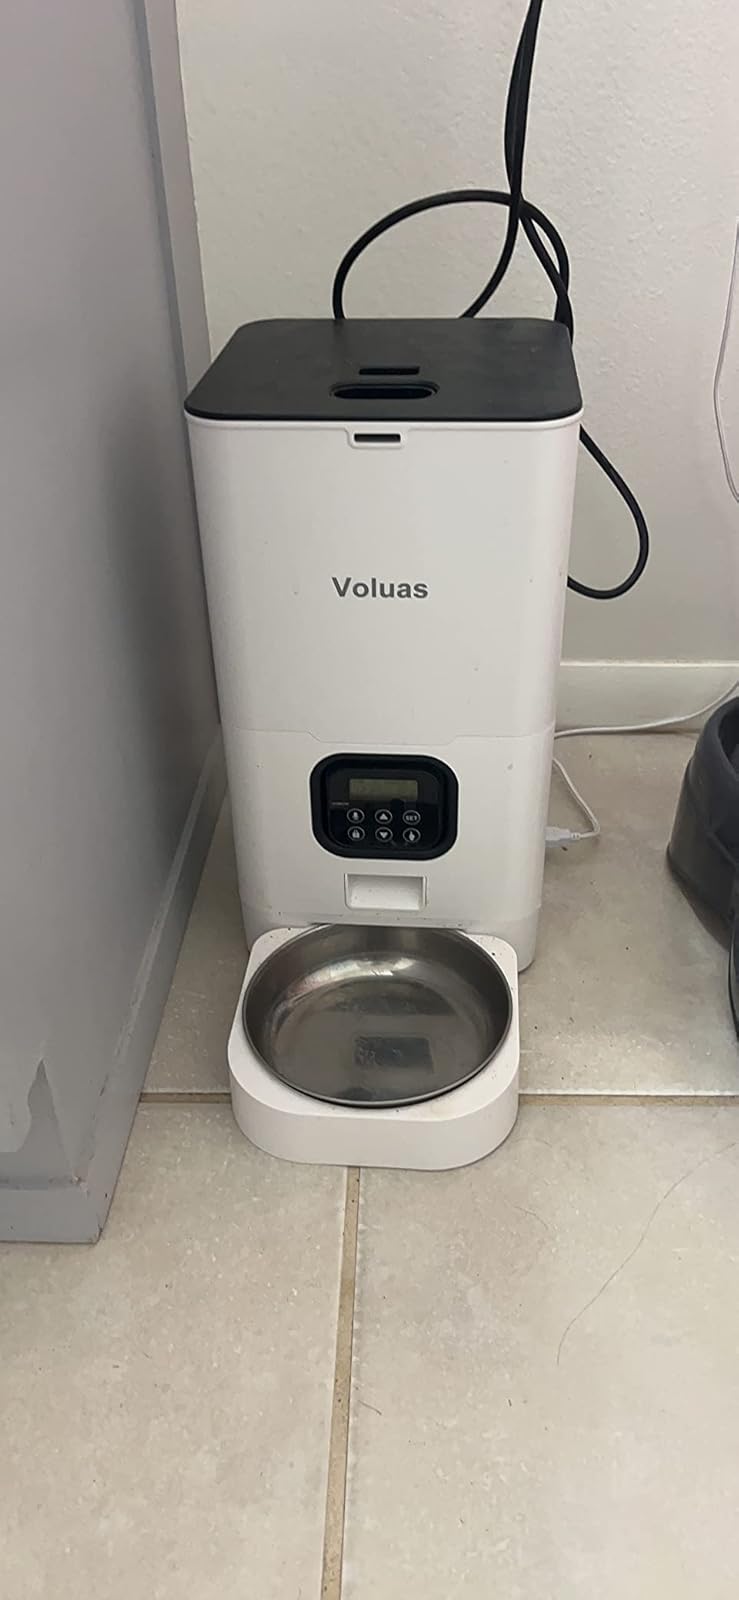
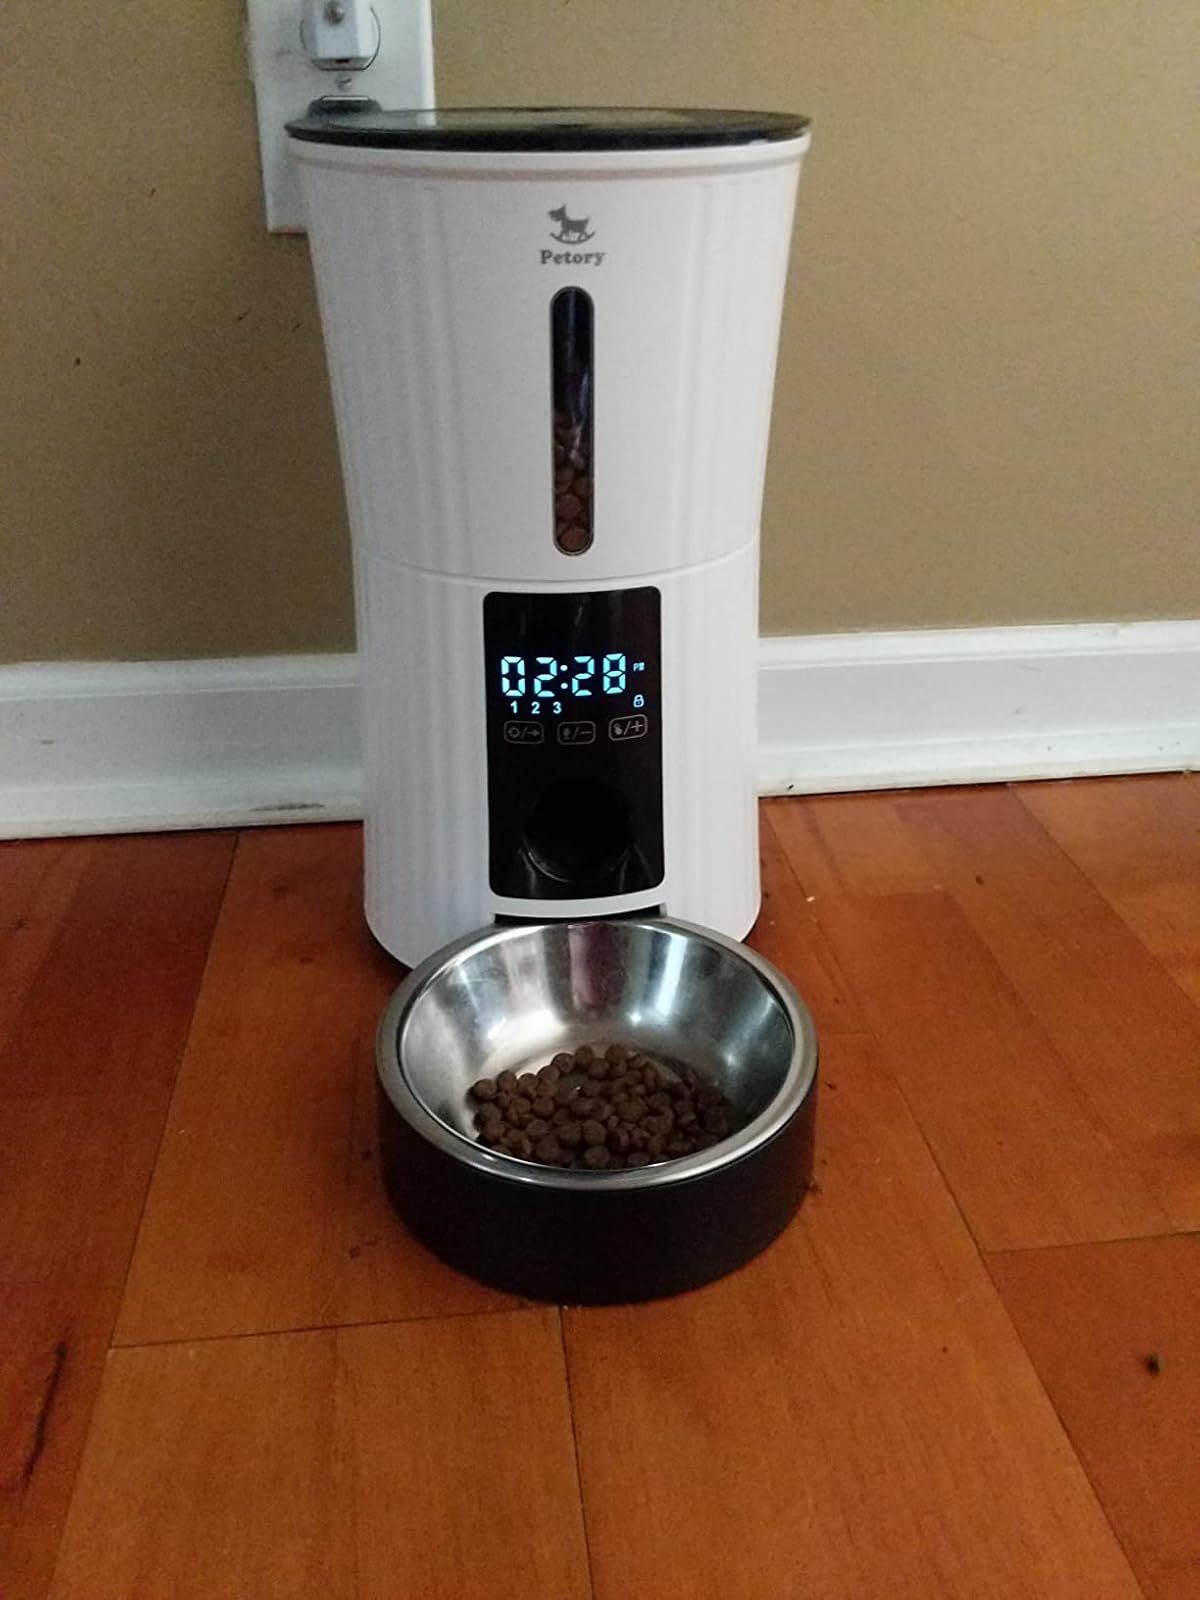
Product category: items_feeder
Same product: no